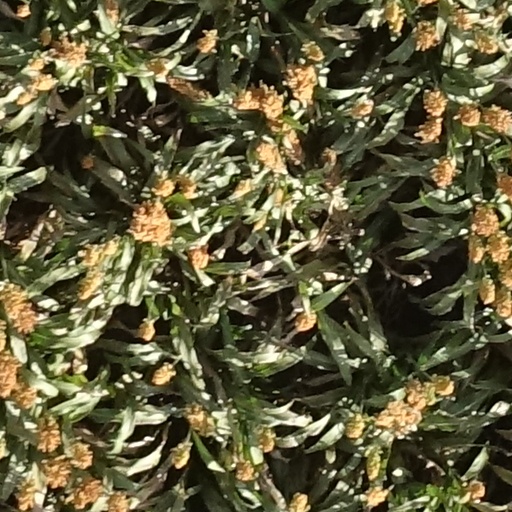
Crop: sorghum